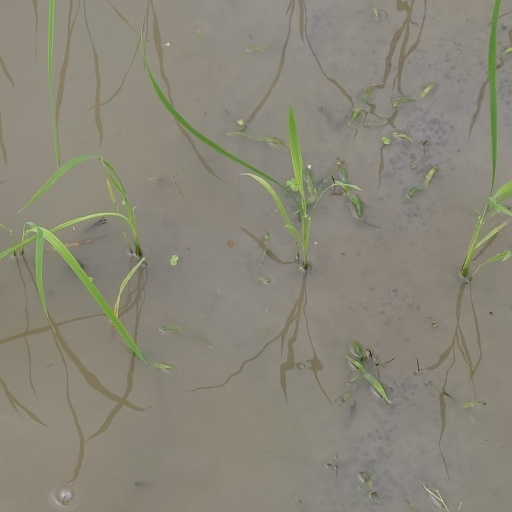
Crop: rice